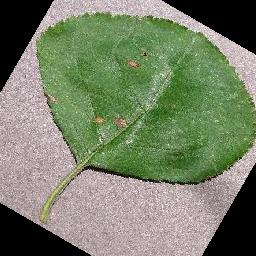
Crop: apple
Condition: black_rot